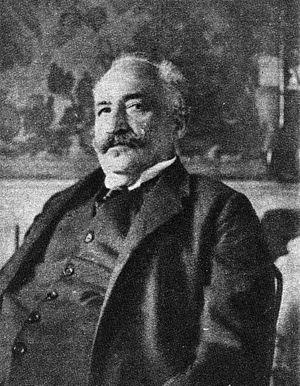
Ignaz Schnitzer est un librettiste, journaliste et écrivain autrichien.